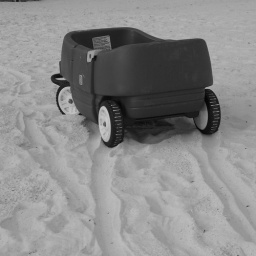
This black and white of my son's wagon in the middle of the beach sand is another one of my favorites.